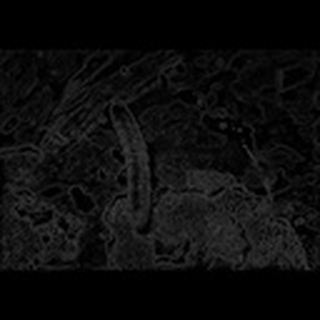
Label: cotton_army_worm